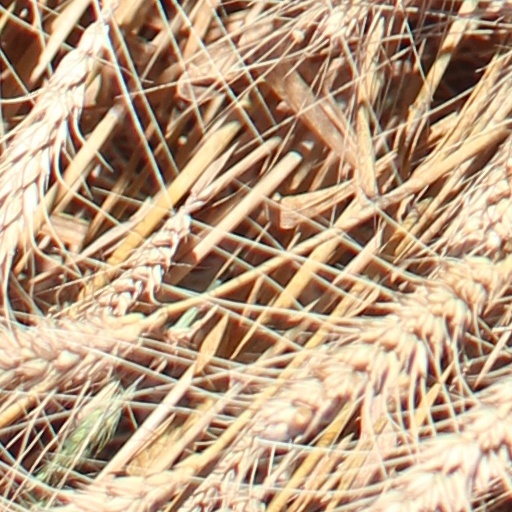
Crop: wheat